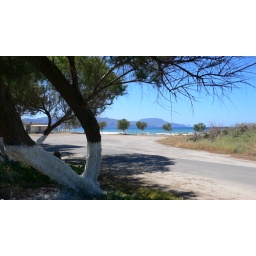
north coast beach in Crete, between Rethymno and Chania